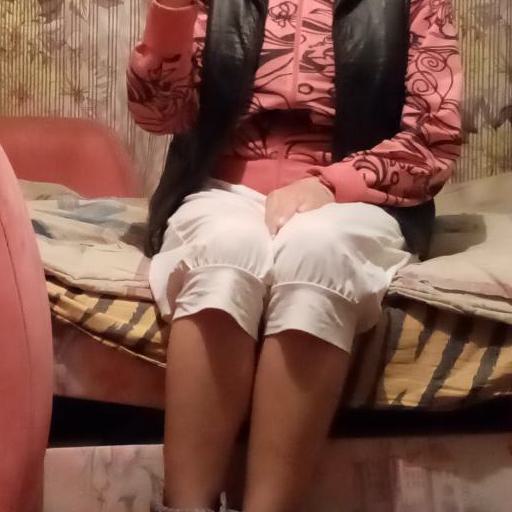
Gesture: no_gesture